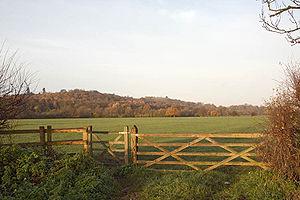
Runnymede est une ville dans le comté du Surrey, dans le sud-est de l'Angleterre.